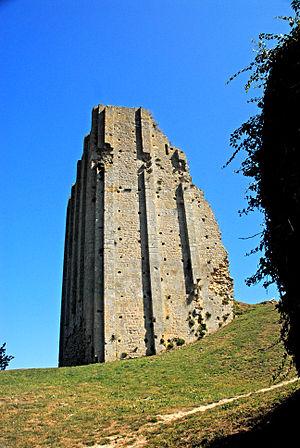
L'architecture romane est le premier grand style créé au Moyen Âge en Europe après le déclin de la civilisation gréco-romaine. Son développement est pleinement établi vers 1060 mais les premiers signes de mutation sont différents suivant les régions et il n'y a pas de consensus sur une date des débuts qui vont du VIᵉ au XIᵉ siècle. L'architecture gothique est le style qui lui succède progressivement à partir du XIIe siècle.Le dynamisme monastique, de profondes aspirations religieuses et morales, la spiritualité des routes de pèlerinages dans une Europe rendue à la paix président à la naissance de l'art roman et contribuent à en faire un style vraiment neuf et doué d'une profonde originalité. La volonté de libérer l'Église de la tutelle de pouvoirs séculiers, les croisades, la reconquête chrétienne en Espagne avec l'effondrement du califat de Cordoue, la disparition du mécénat royal ou princier font de l'art roman l'art de toute la chrétienté médiévale.